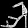
Label: Sandal